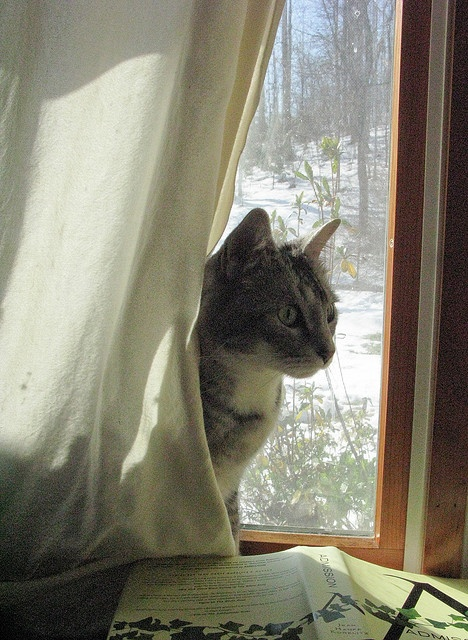
a cat peeping through a window curtain close to a bed
A grey cat sitting behind a window curtain.
A cat sitting on a window sill under a white curtain.
The cat is behind the curtain peeking out.
A cat hiding behind a white curtain by a window